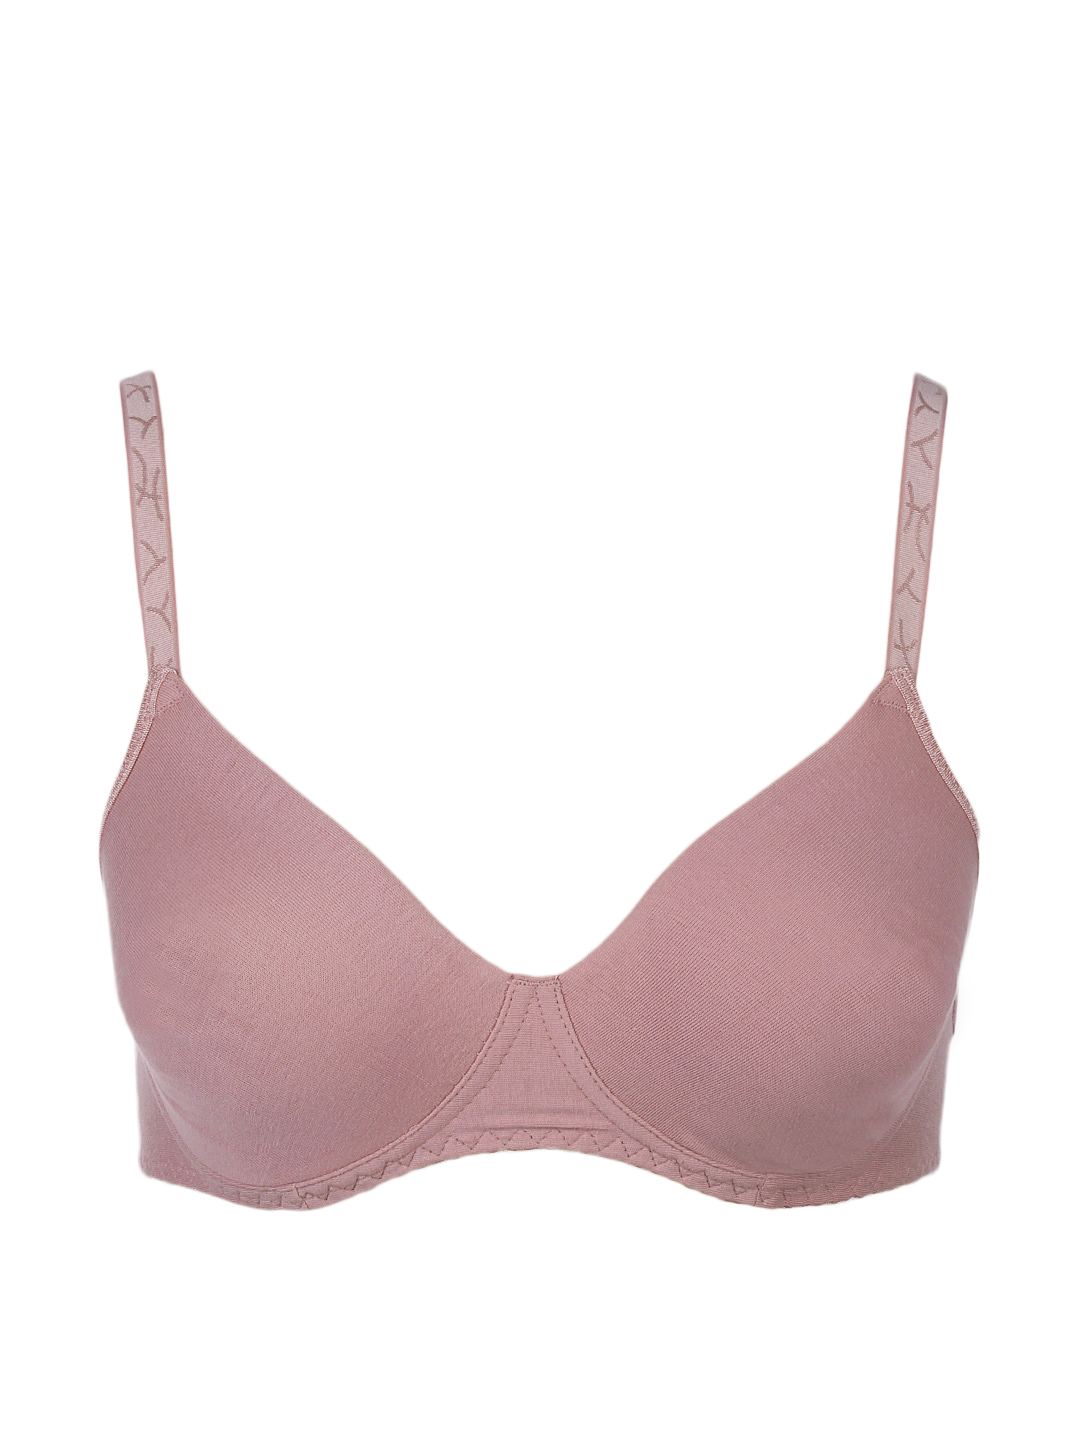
Enamor Women Pink Bra
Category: Apparel / Innerwear / Bra
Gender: Women
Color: Pink
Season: Summer 2017
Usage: Casual